Ashley Estes Kavanaugh

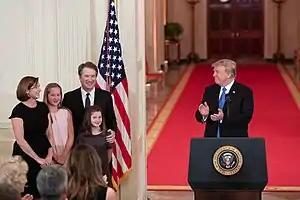
The Kavanaugh family with President Donald Trump

Kavanaugh served as an assistant to George W. Bush from 1996 through 1999, during his tenure as Governor of Texas and in the George W. Bush 2000 presidential campaign. When Bush became president in January 2001, Kavanaugh took the position of Personal Secretary to the President, serving in the position until 2004.